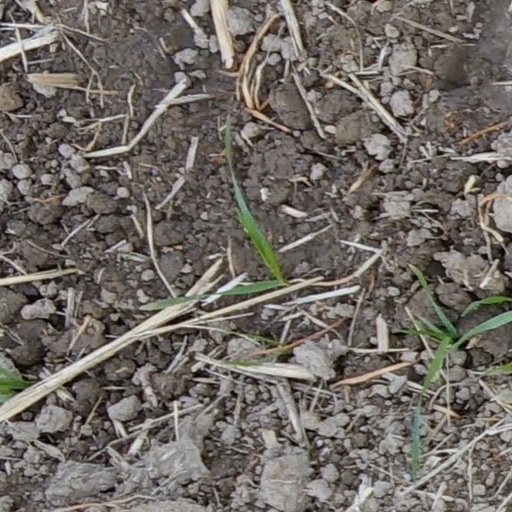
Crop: wheat